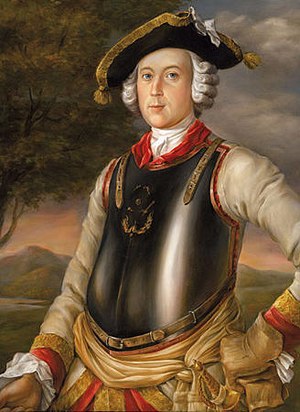
Baron von Münchhausen
Karl Friedrich Hieronymus, Baron von Münchhausen var en tysk baron, der i eftertiden især er kendt for sine løgnehistorier, som er blevet genfortalt i mange versioner.